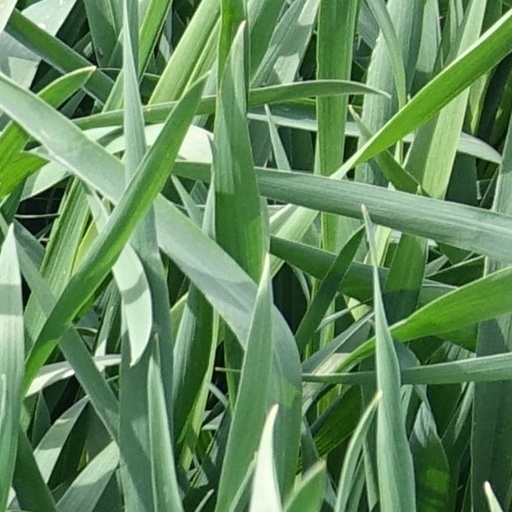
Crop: wheat